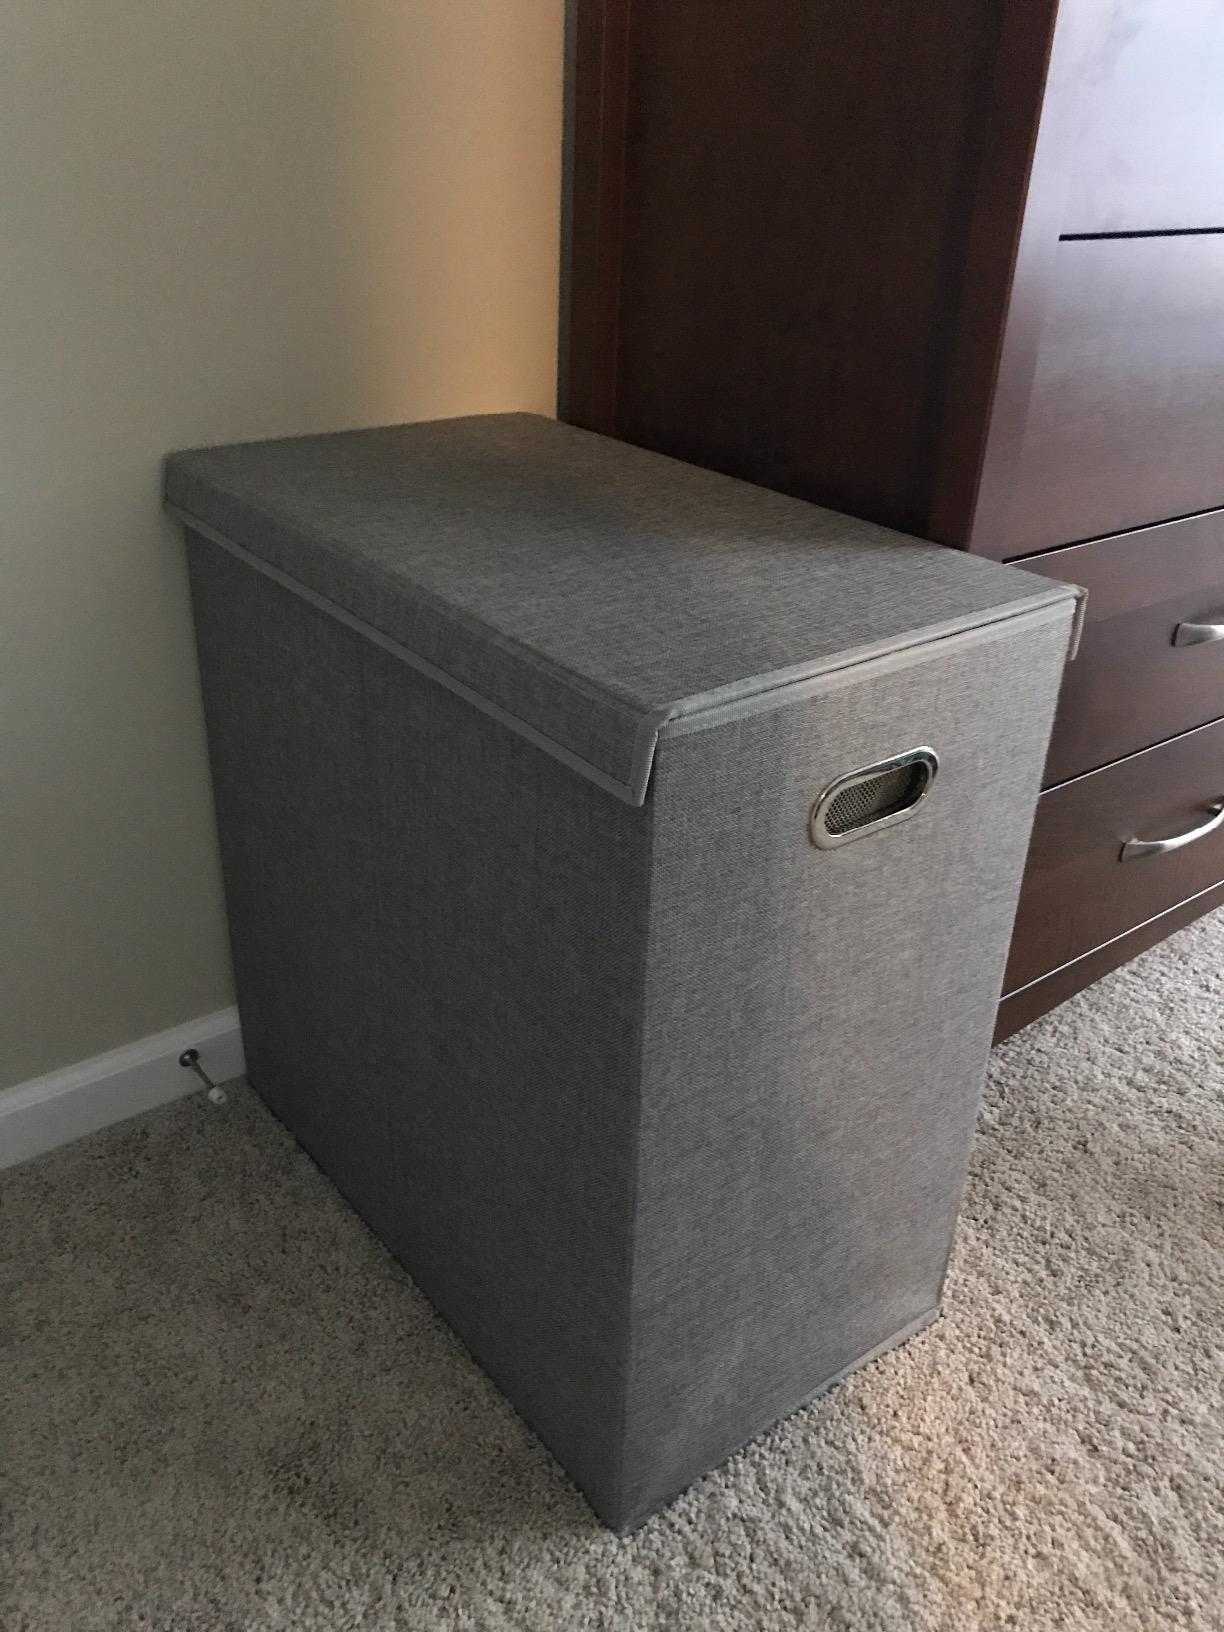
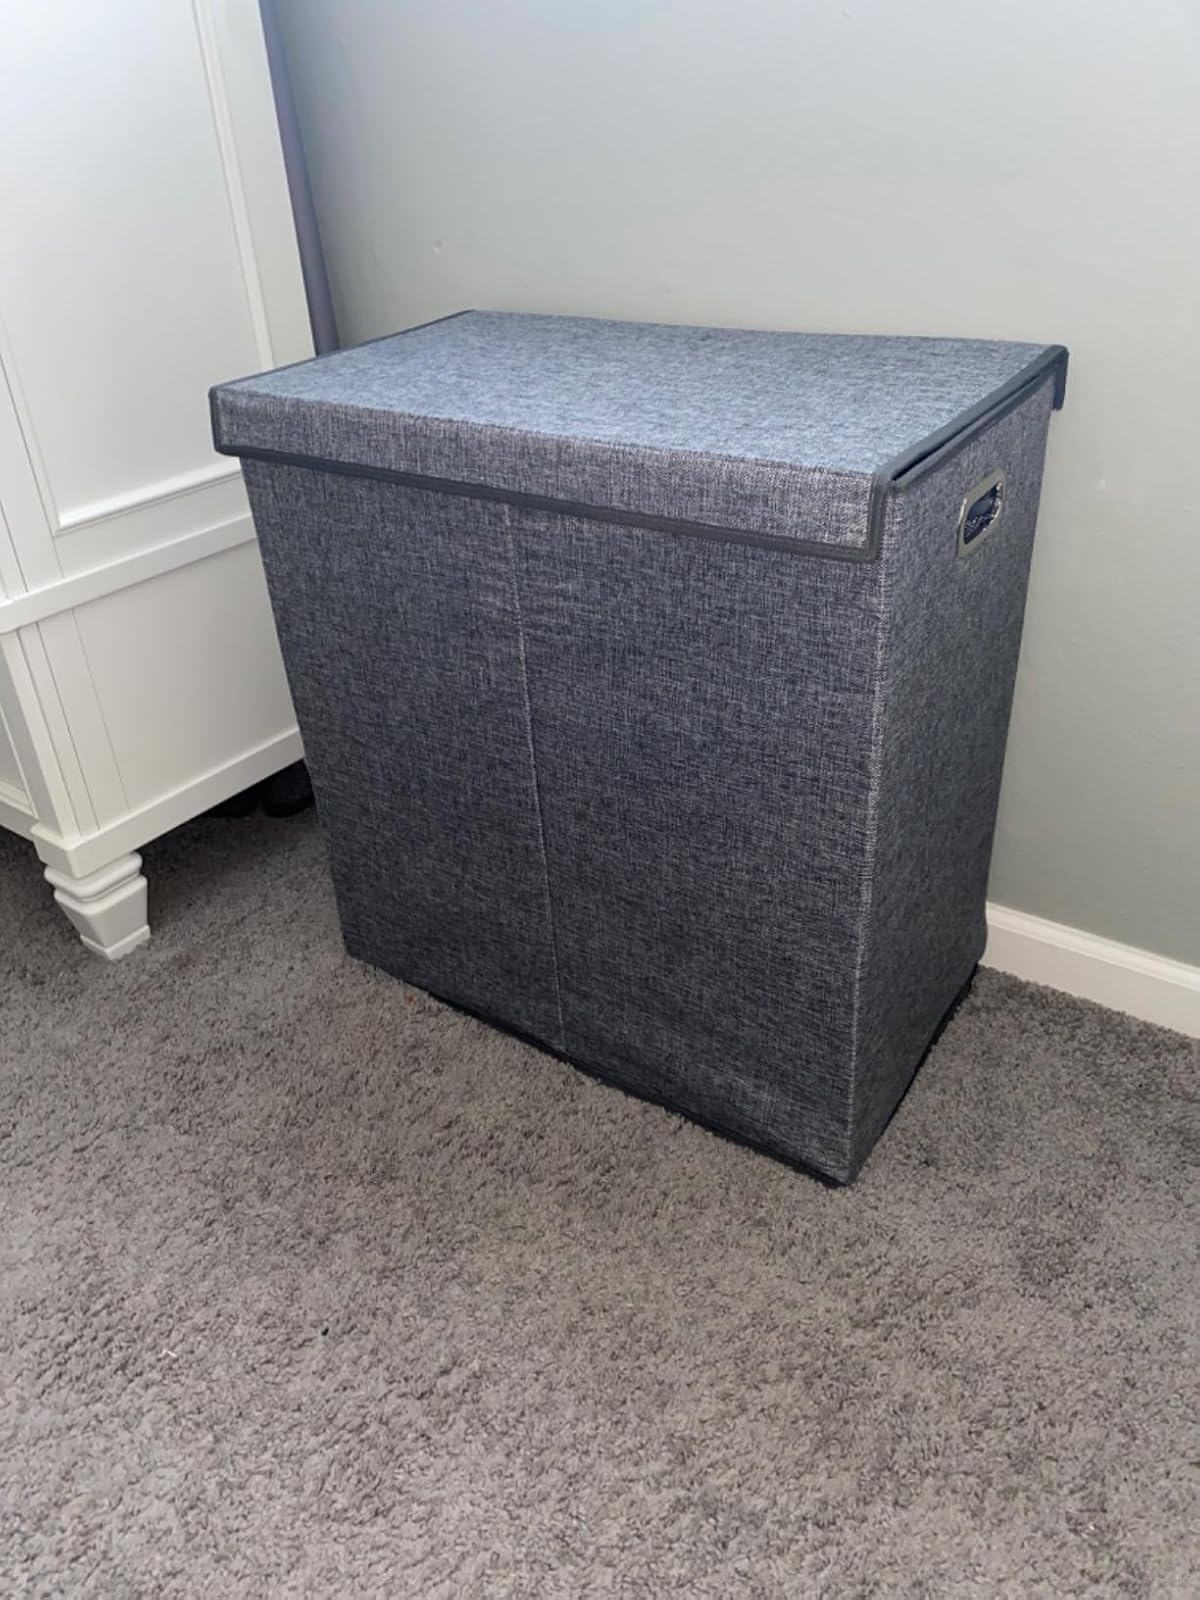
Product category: items_hamper
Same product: yes